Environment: real
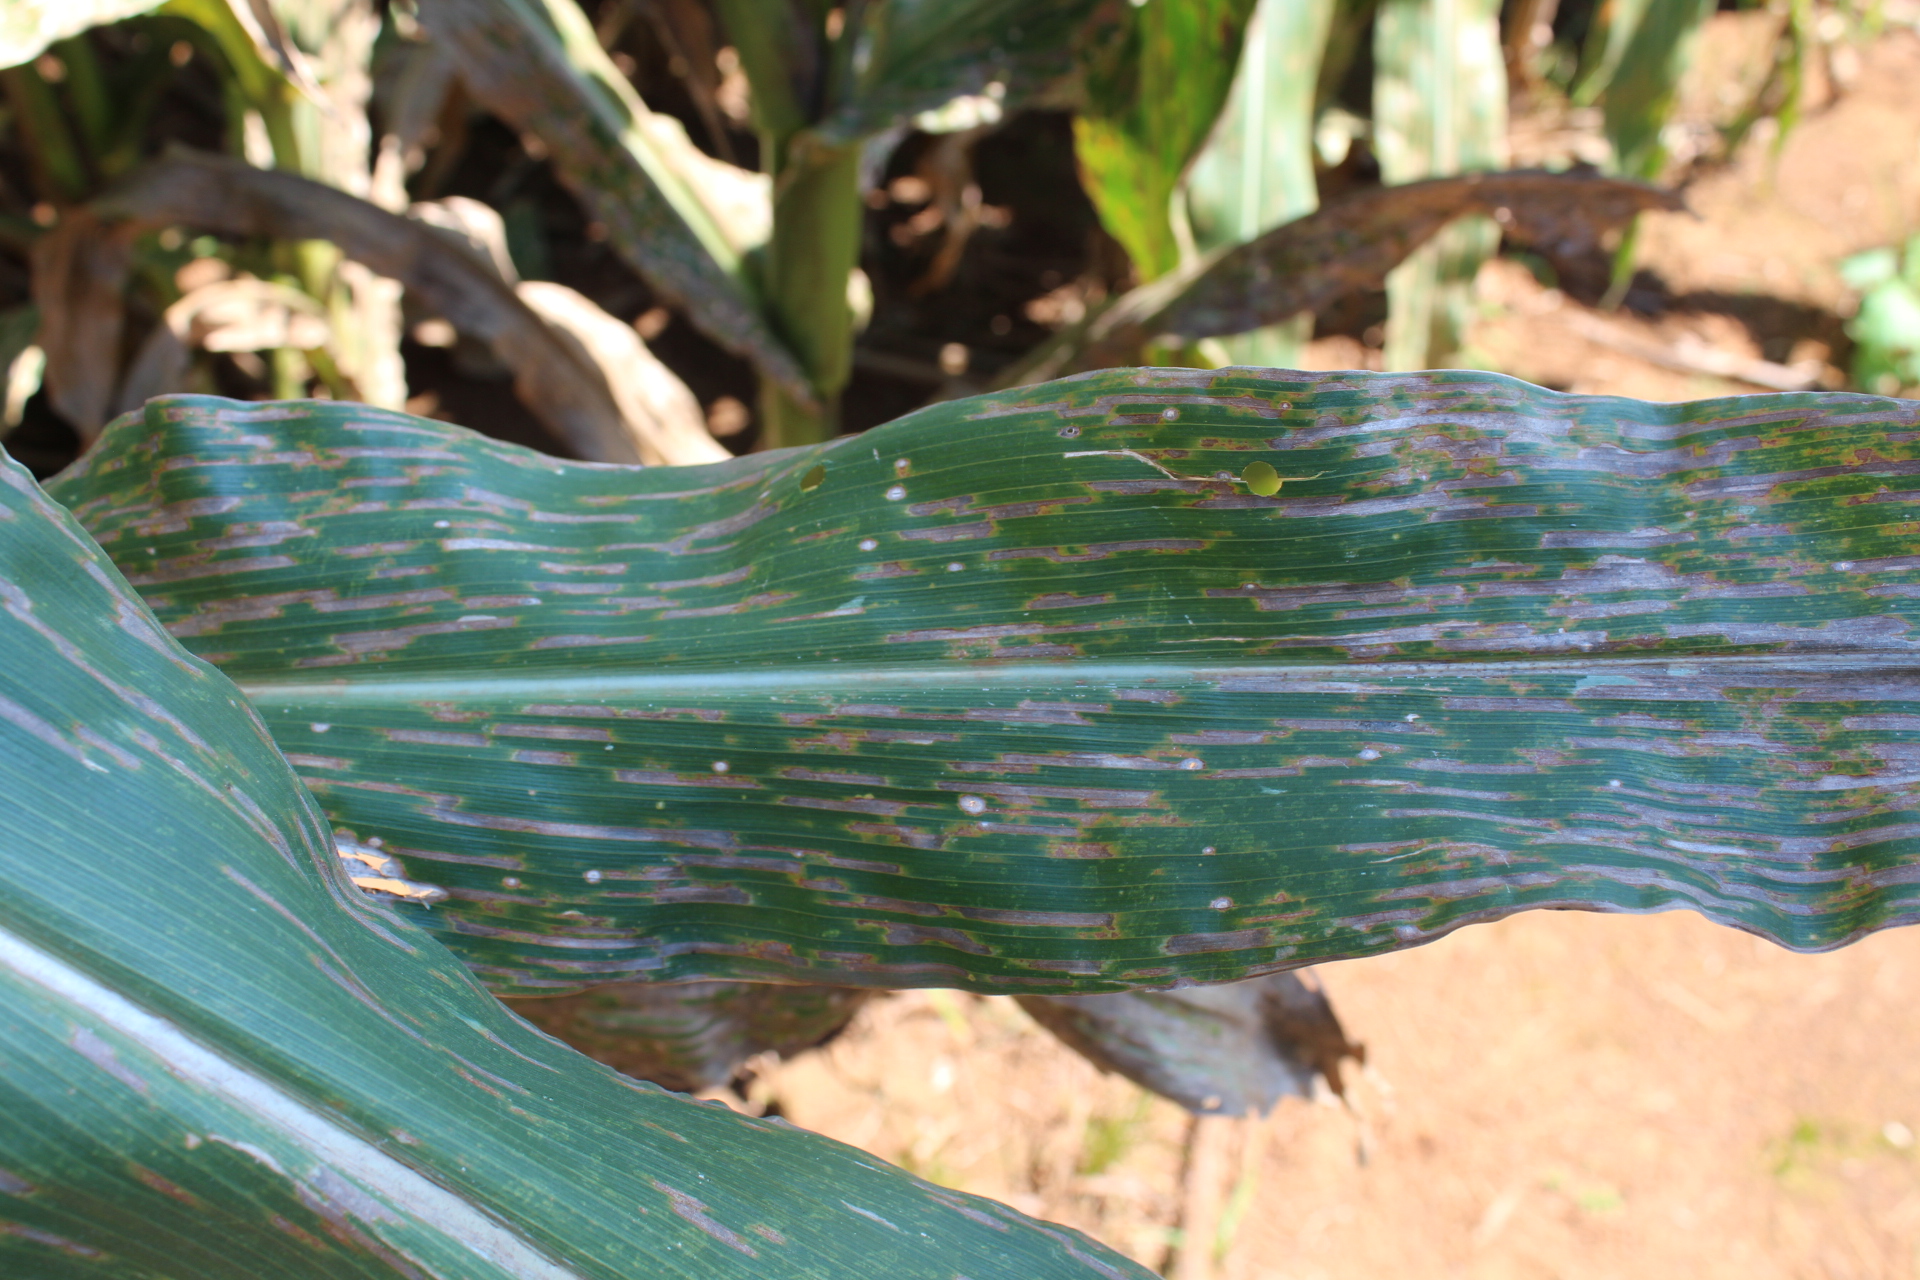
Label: gray_leaf_spot